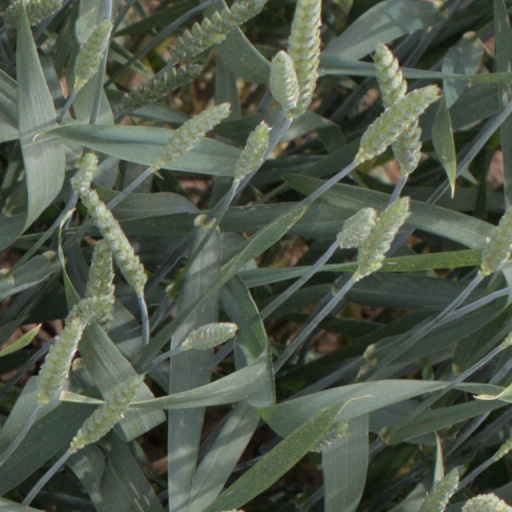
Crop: wheat